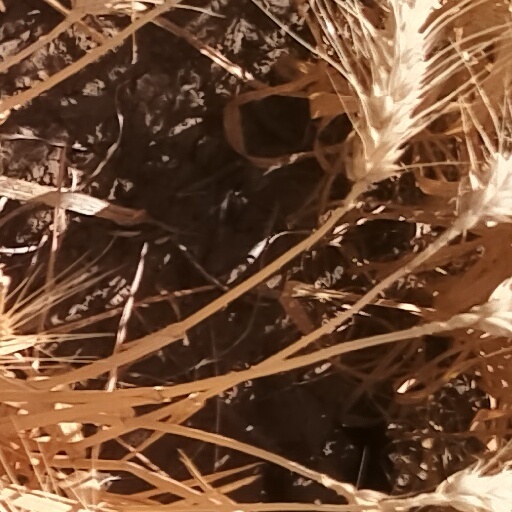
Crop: wheat